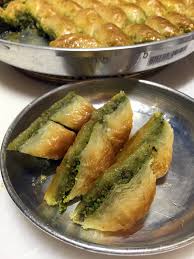
Yemek: baklava